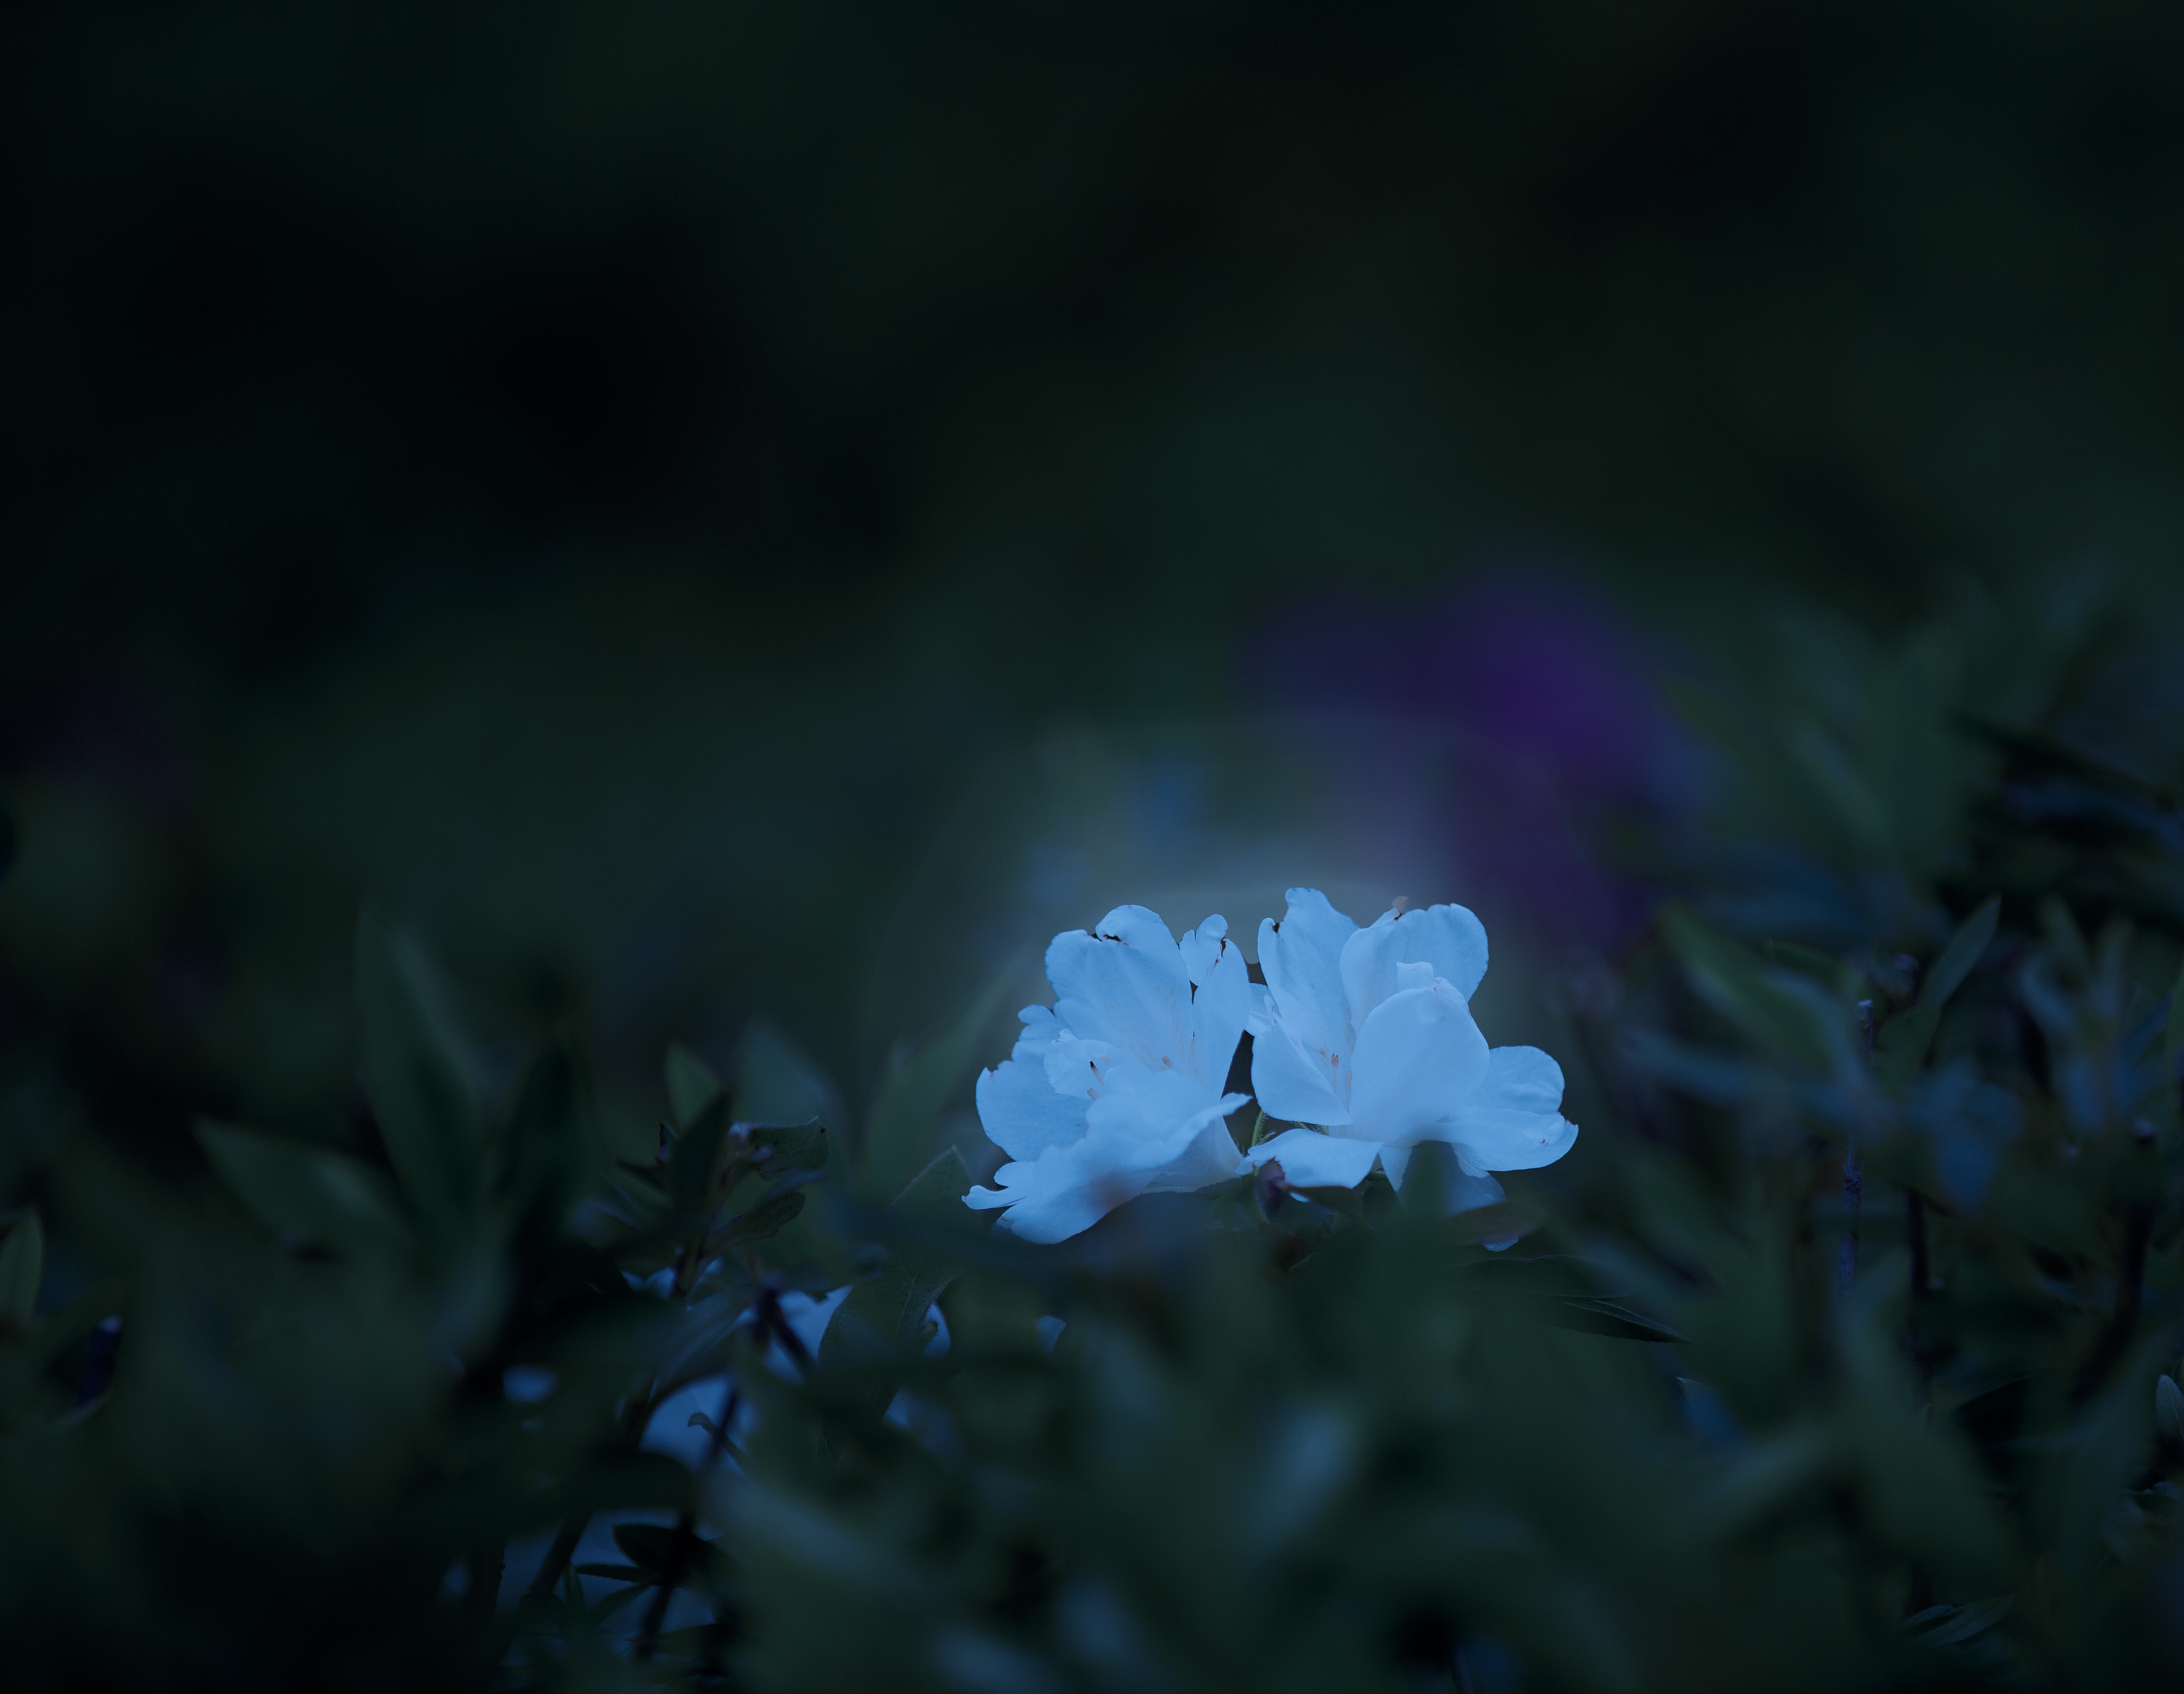
azalea, flower, plant, petal, sky, twig, natural landscape, herbaceous plant, electric blue, flash photography, blossom, annual plant, flowering plant, tree, freezing, macro photography, grass, darkness, subshrub, moisture, wildflower, still life photography, plant stem, shrub, pink family, winter, frost, Forb, Pedicel, night, rhododendron, four o clock family